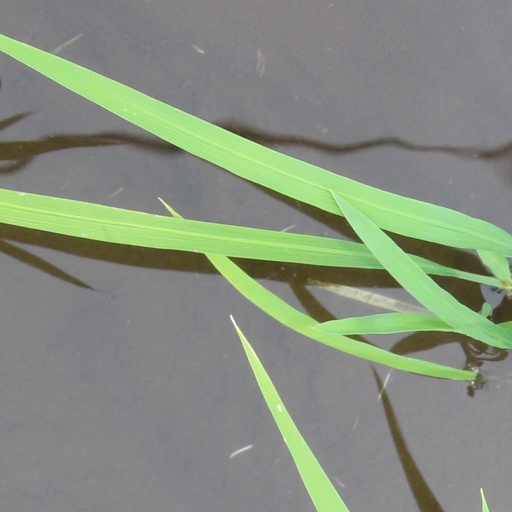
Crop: rice